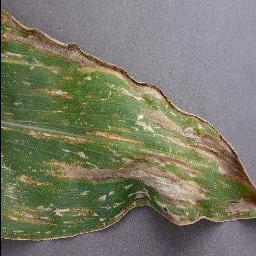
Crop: corn
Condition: (maize)_cercospora_spot_gray_spot